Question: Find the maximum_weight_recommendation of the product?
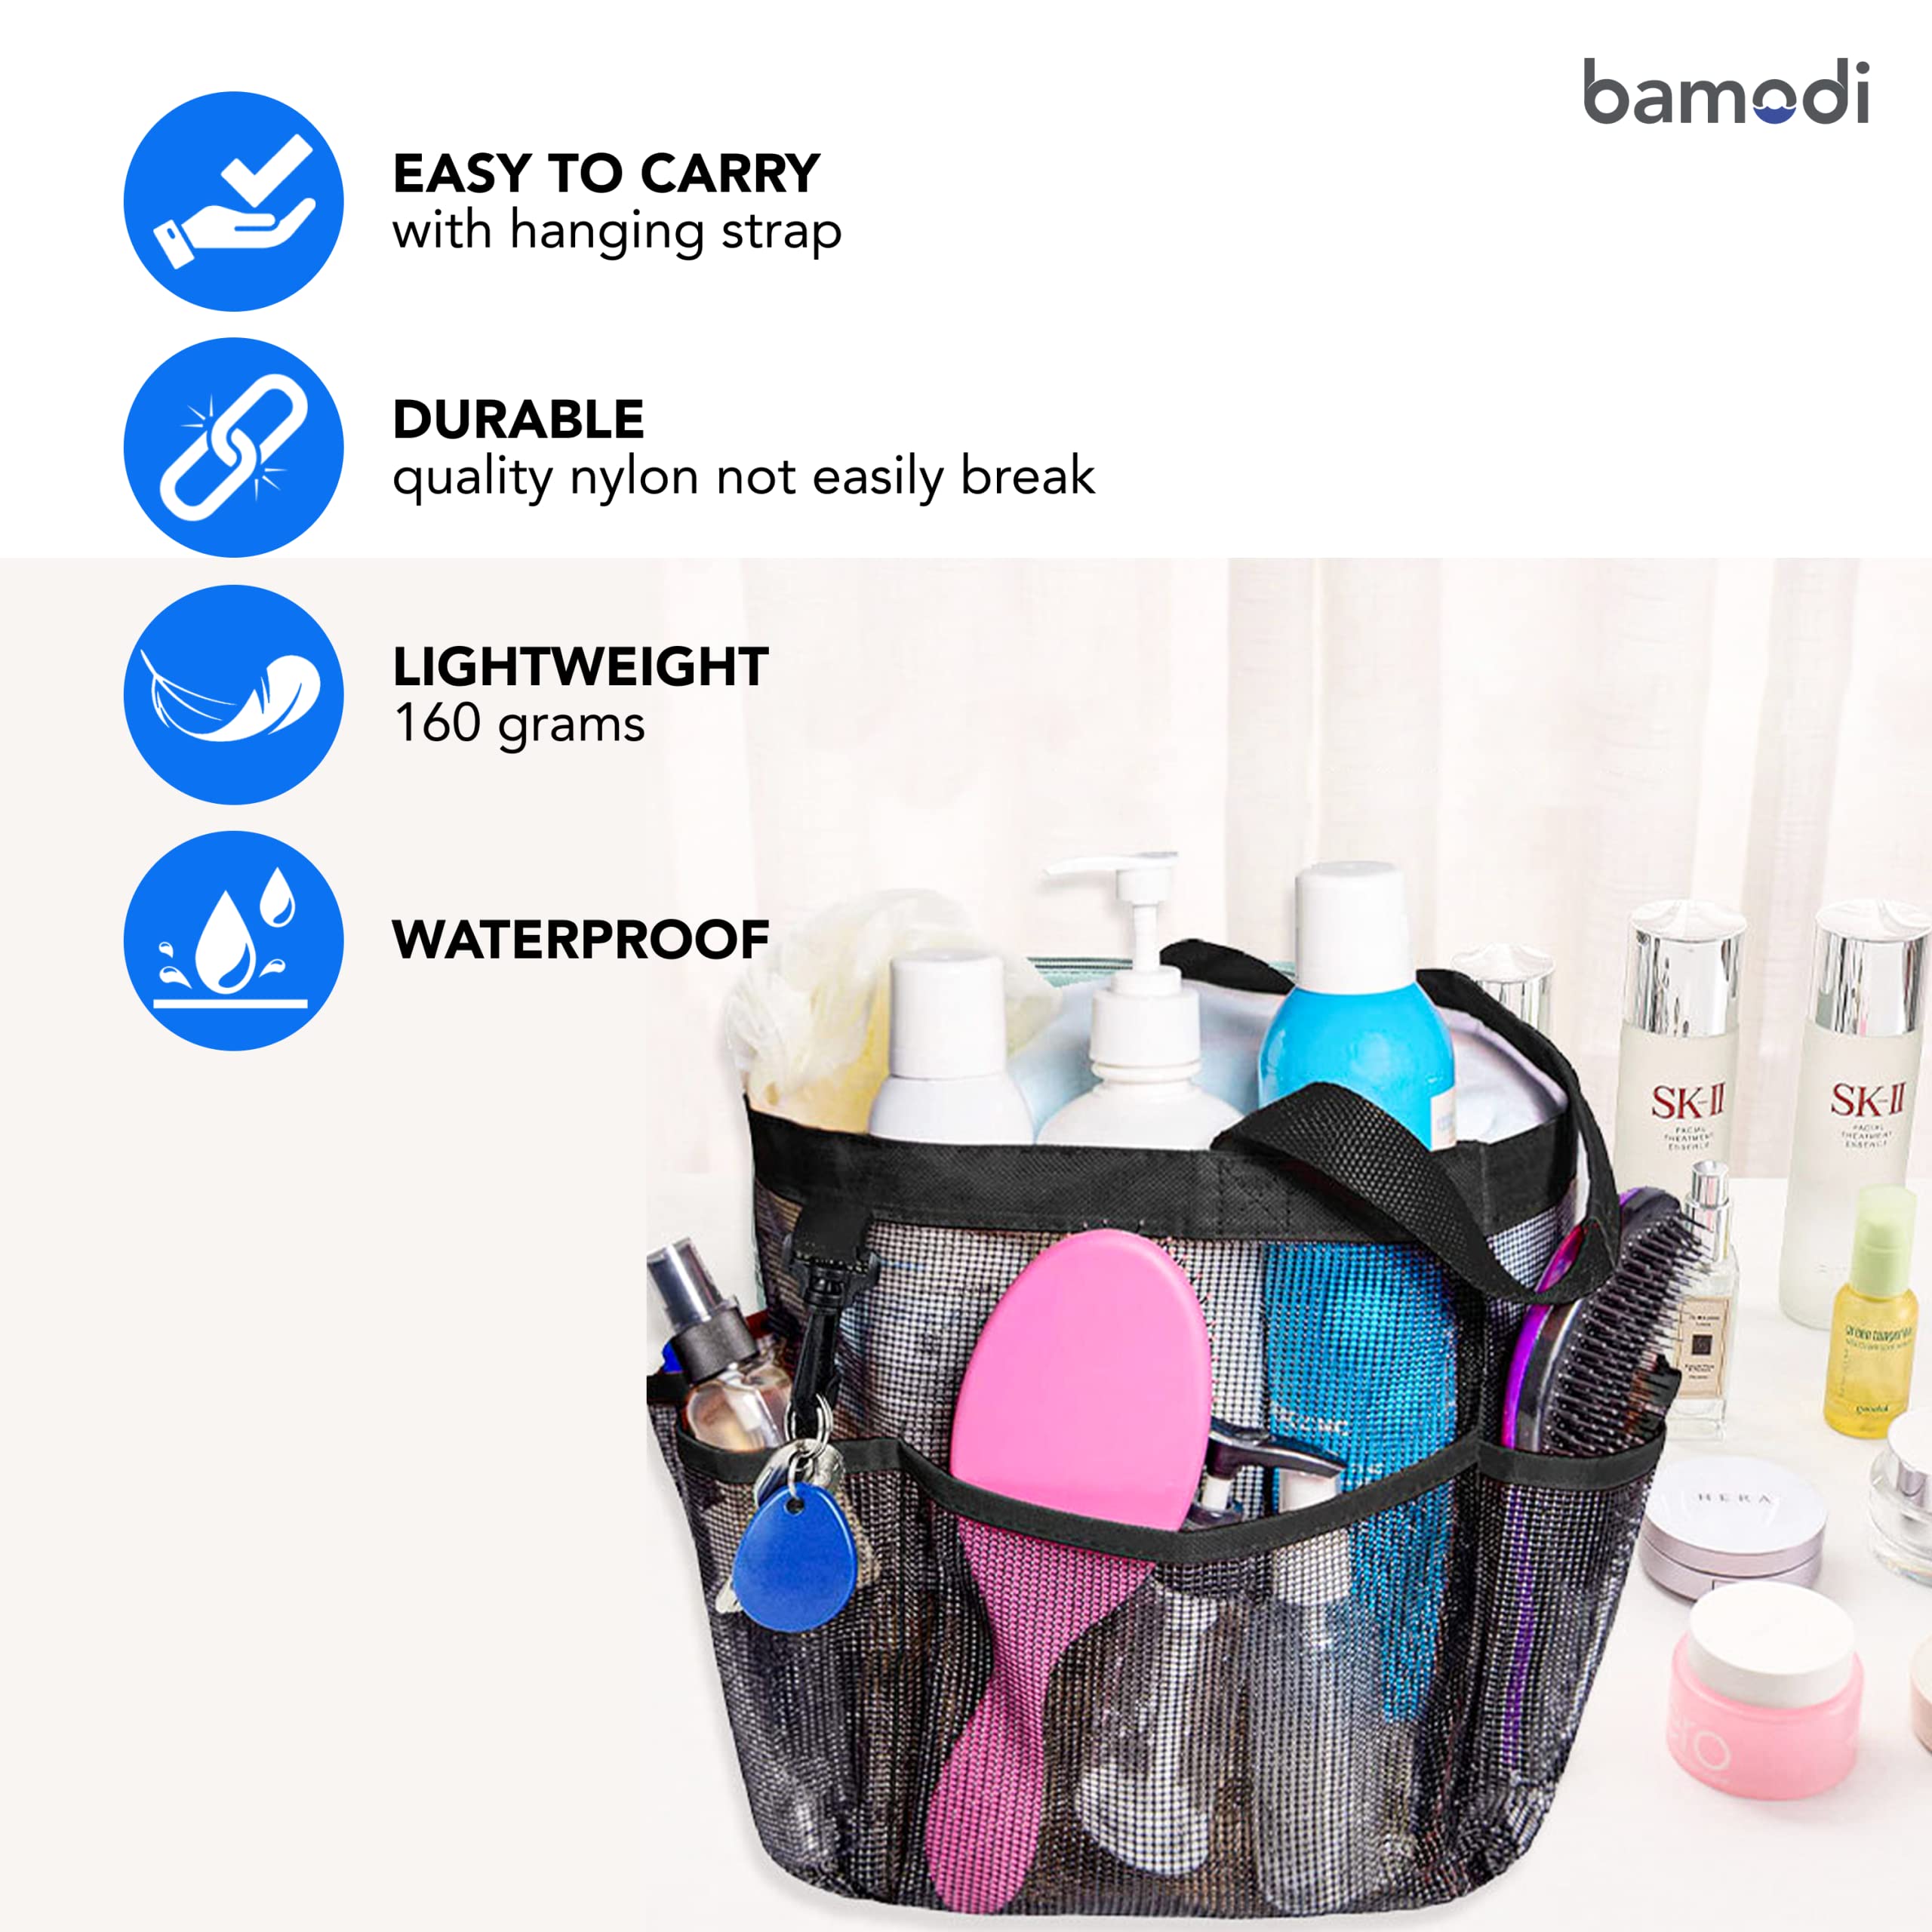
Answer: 160.0 gram